Regent's Park Barracks

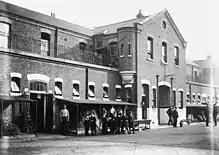
The barracks in 1904

Originally designed to house 450 officers and men and 400 horses the barracks were almost entirely rebuilt between 1891 and 1893. The rebuilding followed the original general layout, and carried out under the supervision of Colonel R. Athorpe. The layout comprises a complex of buildings arranged around a parade ground. The only building to survive from the original barracks is the officers' mess which was built between 1820 and 1821 and is situated on the east side of the parade ground. Other buildings at the northern end of the site include the Gothic chapel which was built in 1857 and the hospital which was built in 1877. Three parallel blocks used for soldiers' accommodation and stables, service buildings and the riding school were all built in 1891. From 1896 to 1969, the Royal Horse Guards were based there, which later became part of the Blues and Royals.